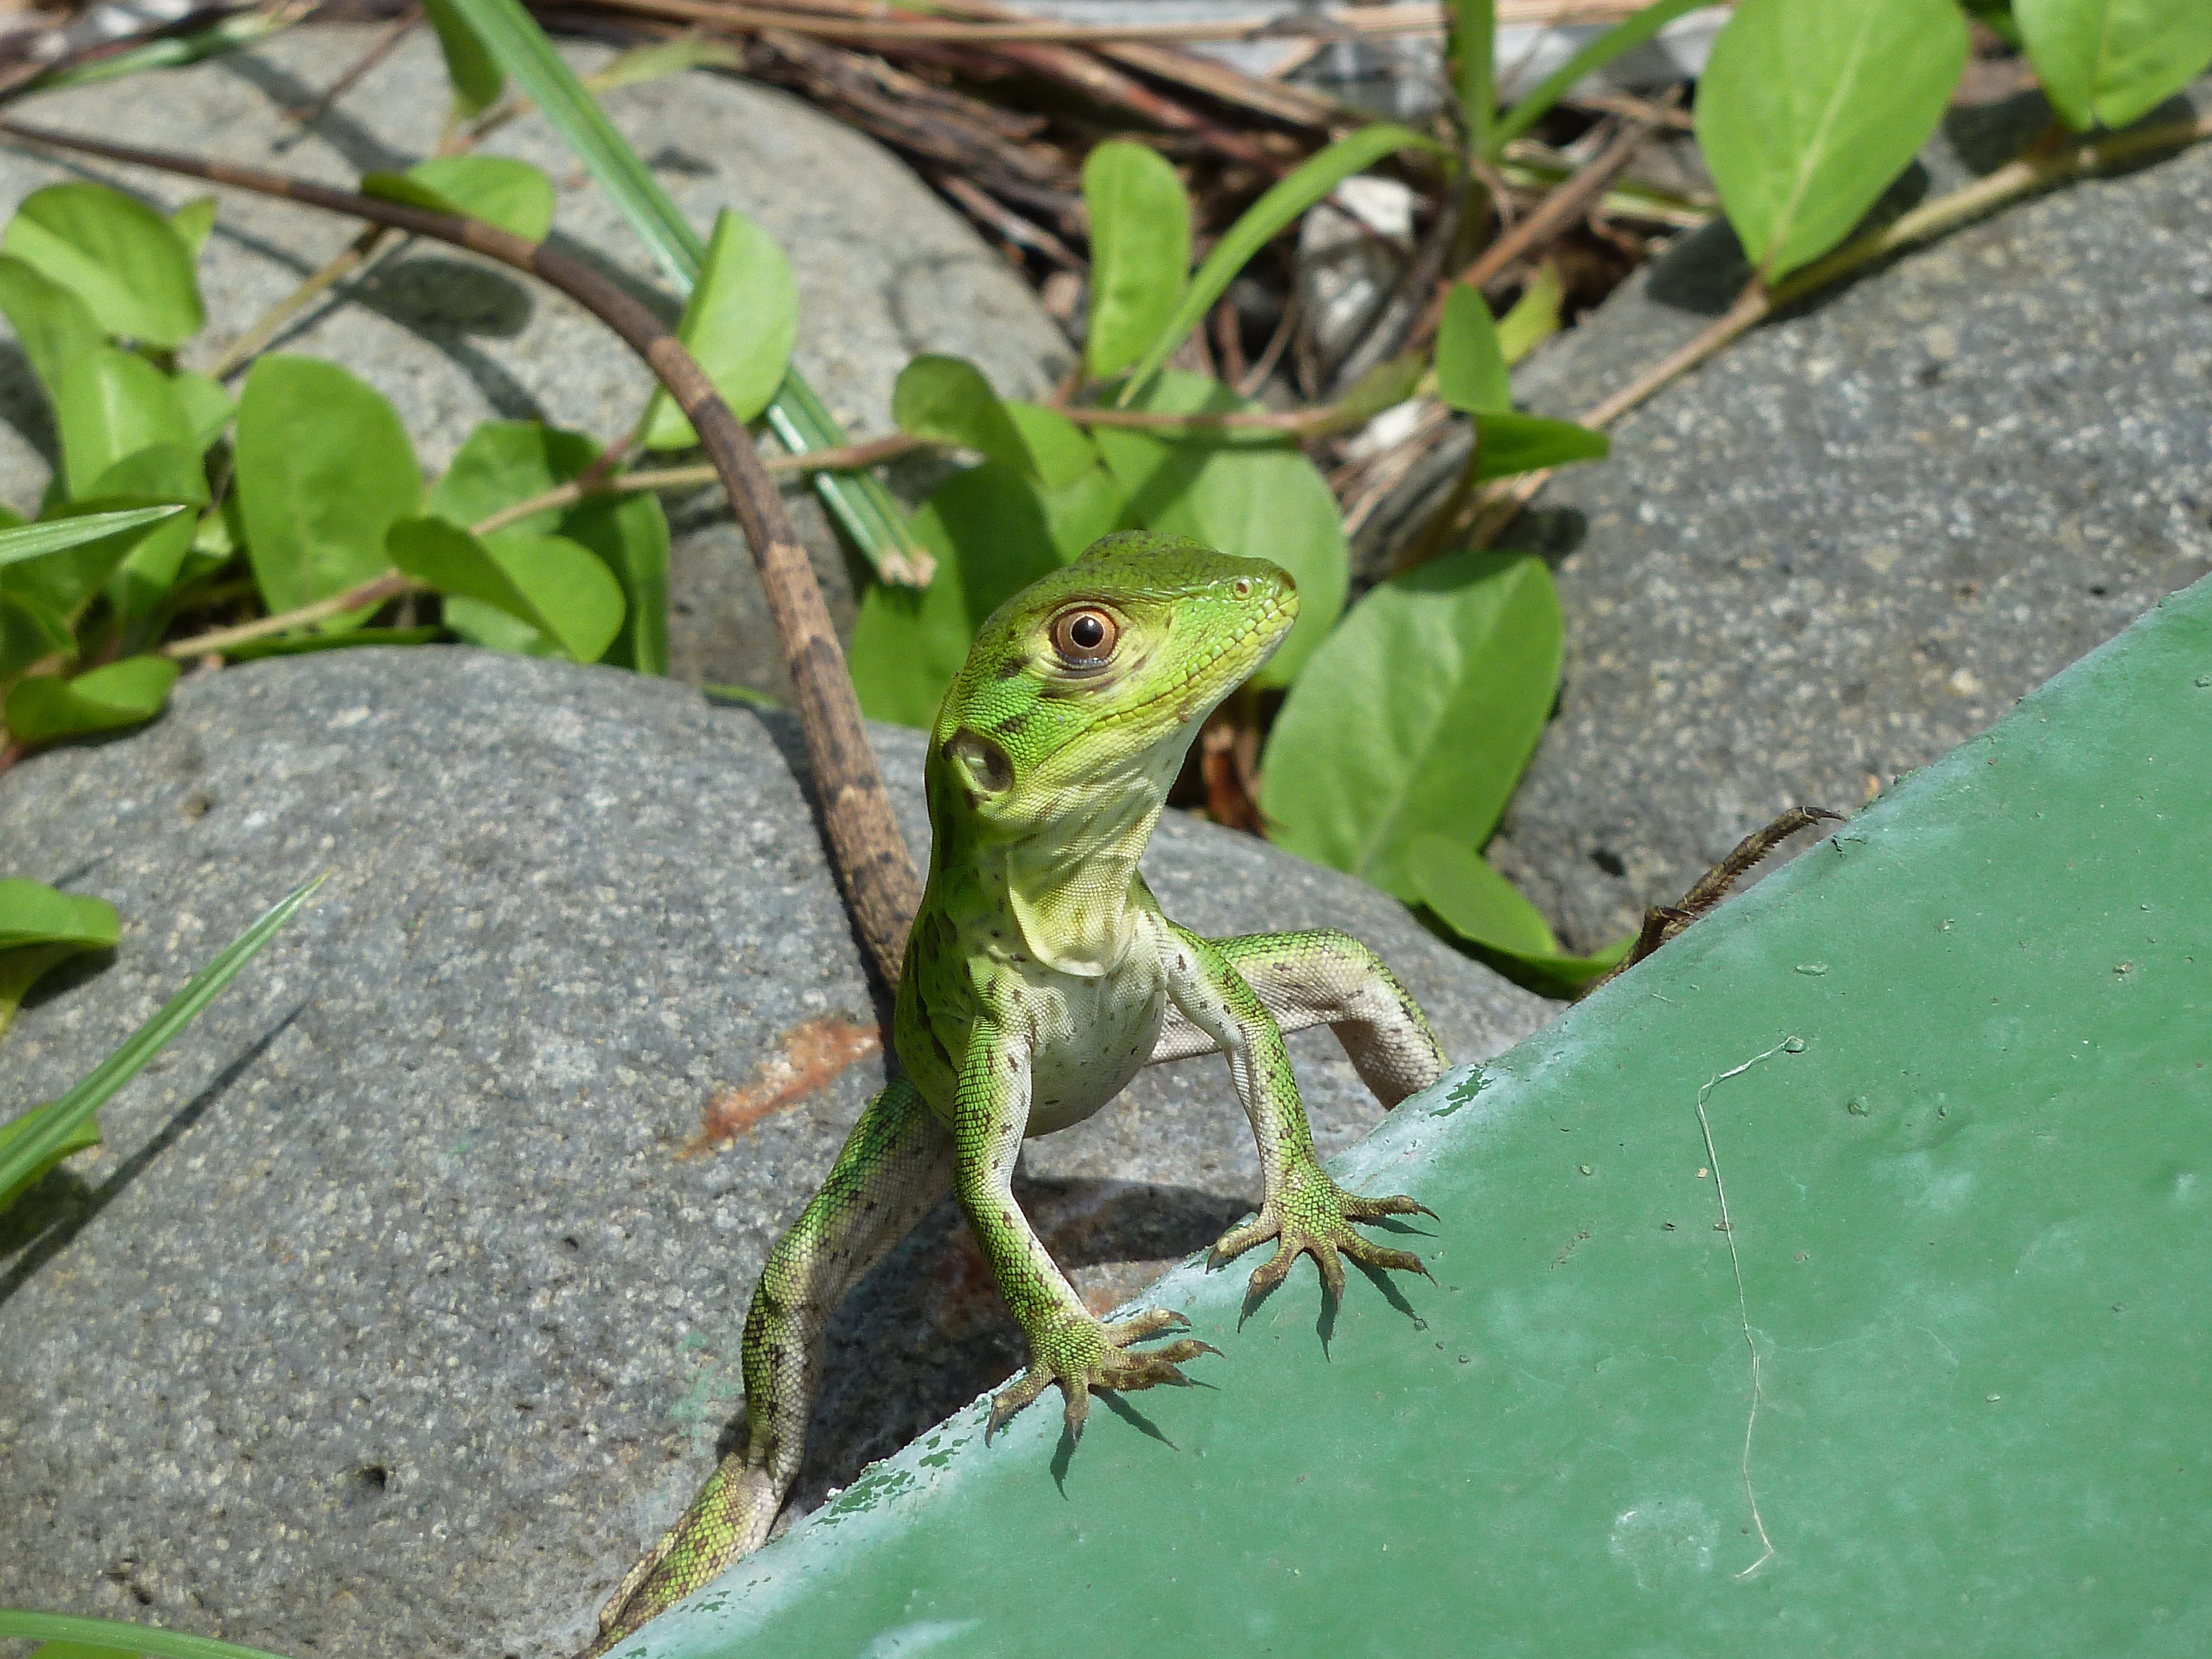
nature, animal, summer, wildlife, green, reptile, iguana, fauna, lizard, green lizard, tree frog, chameleon, rainforest, vertebrate, iguania, lacerta, dactyloidae, scaled reptile, lacertidae, african chameleon, american chameleon